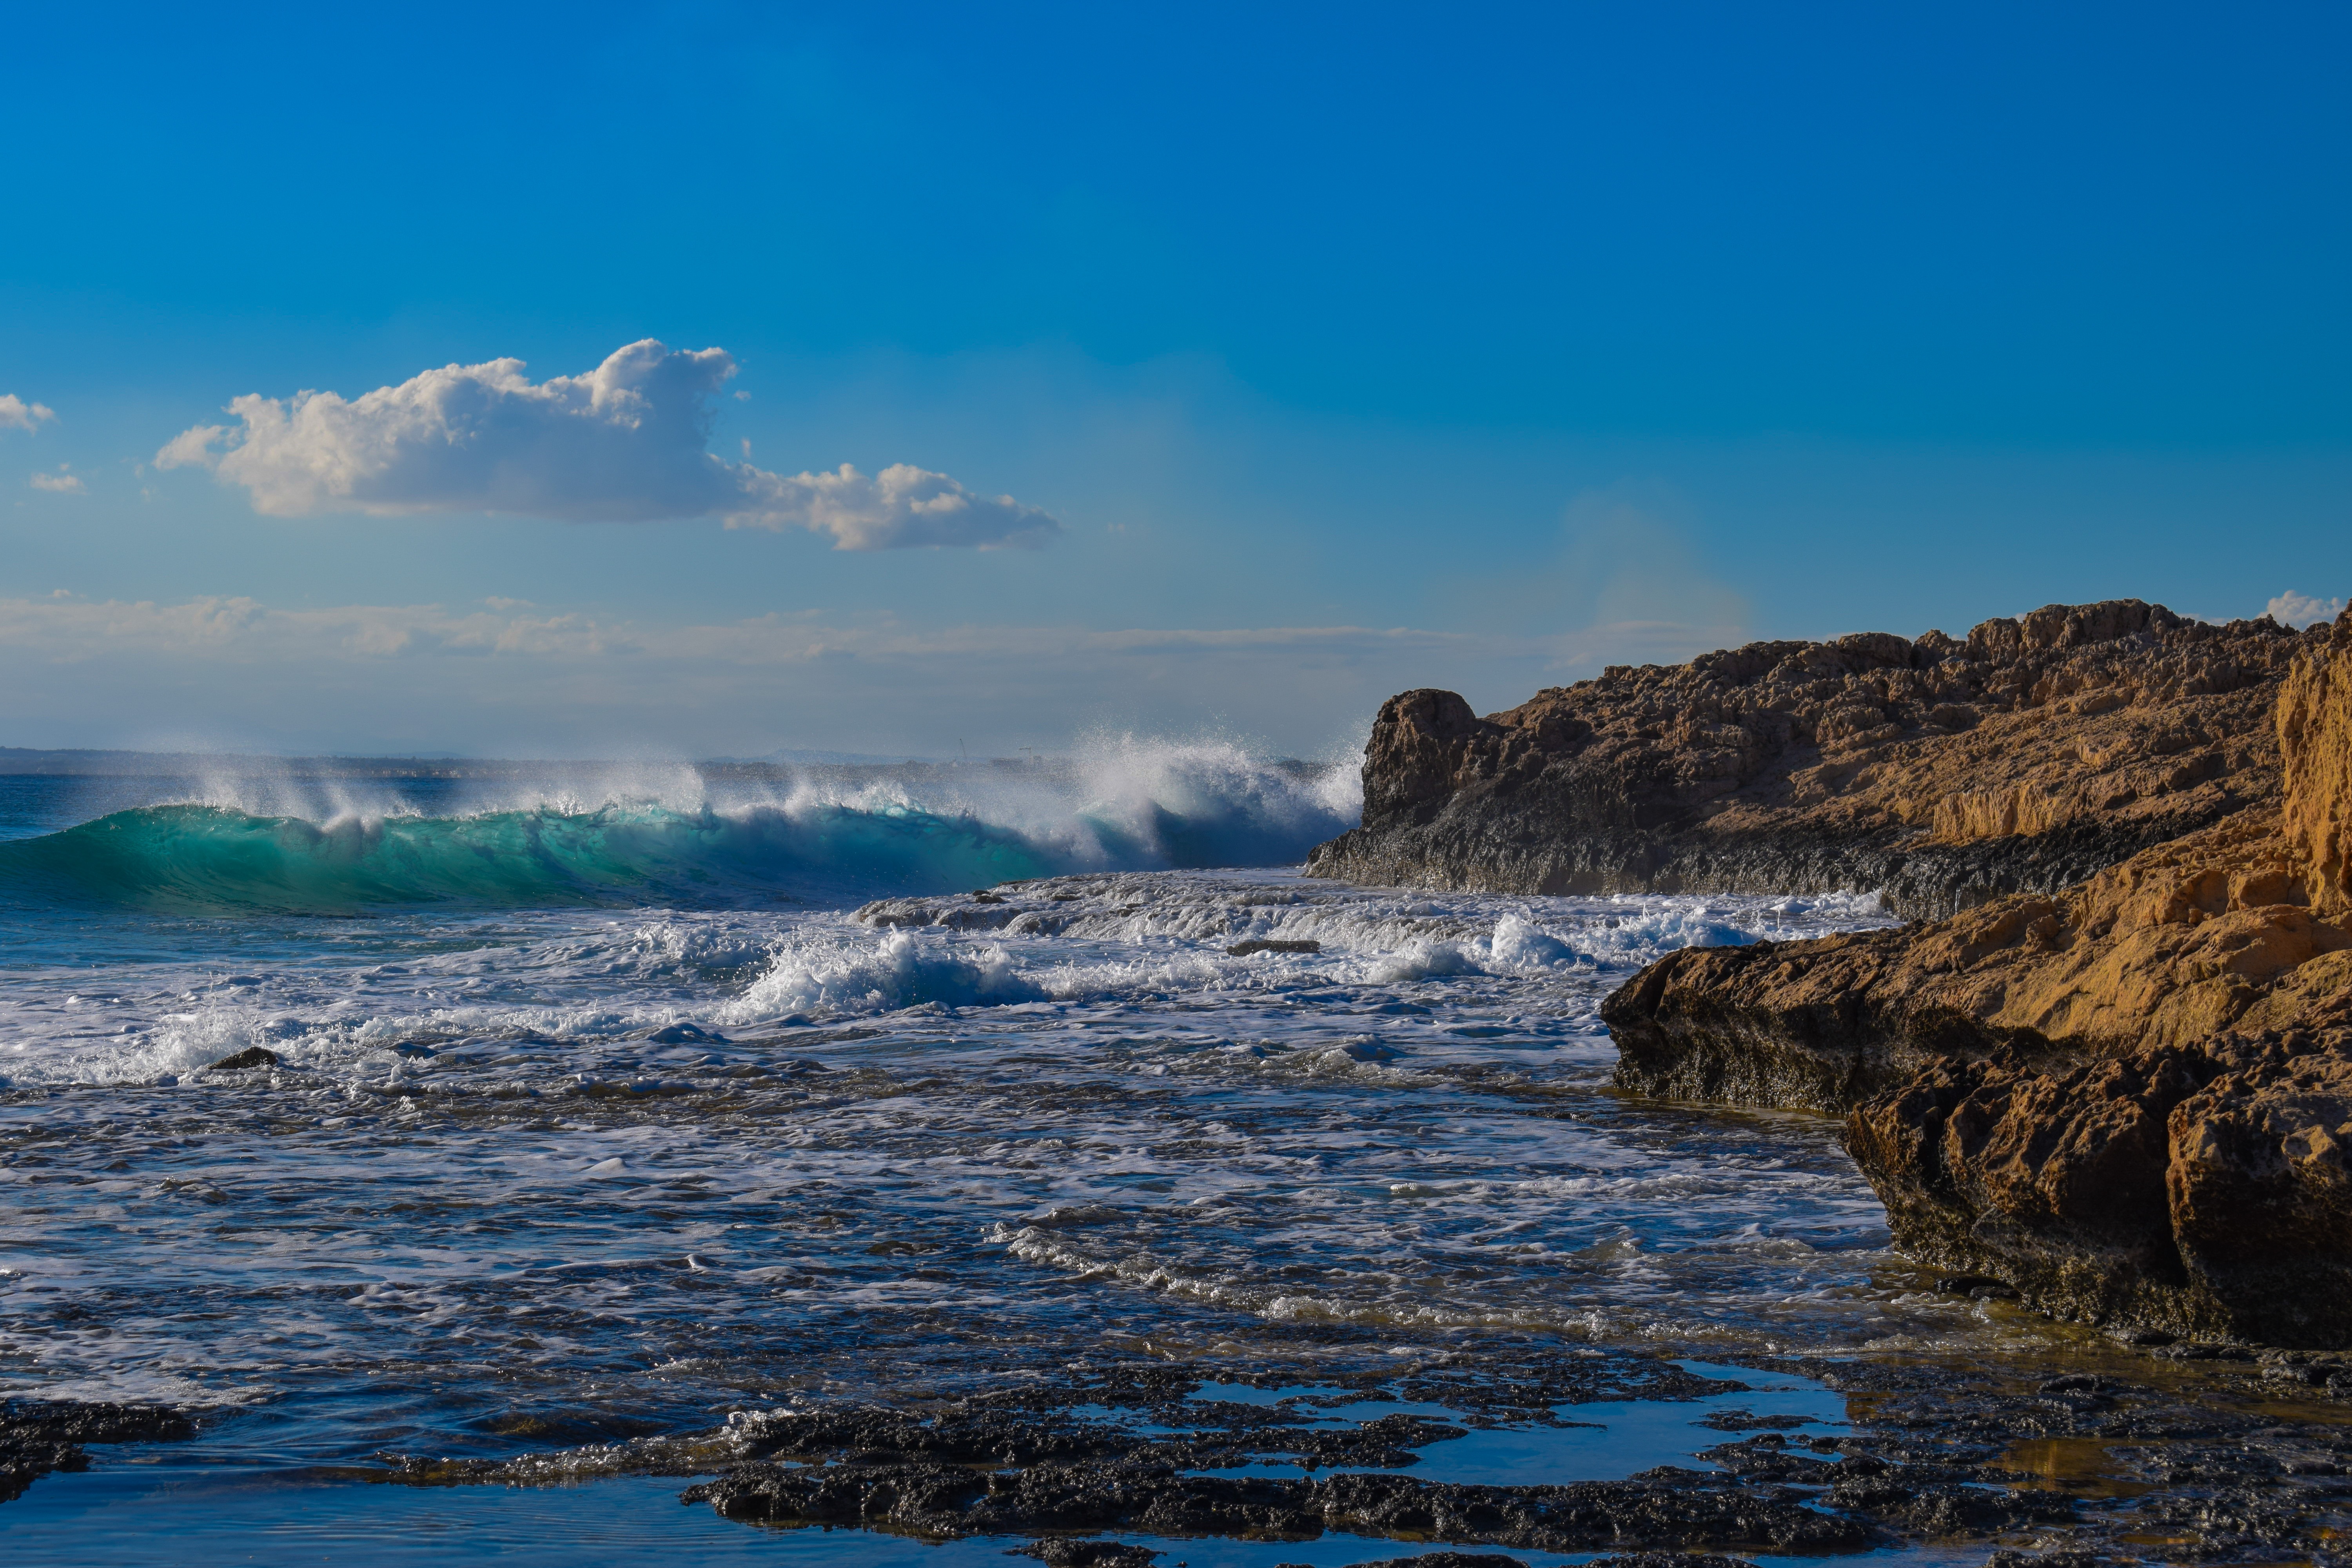
beach, sea, coast, water, rock, ocean, horizon, winter, cloud, sky, shore, wave, tide, cliff, cove, inlet, calm, bay, terrain, body of water, headland, rocky coast, cyprus, cape, smashing, ayia napa, wind wave, promontory, coastal and oceanic landforms